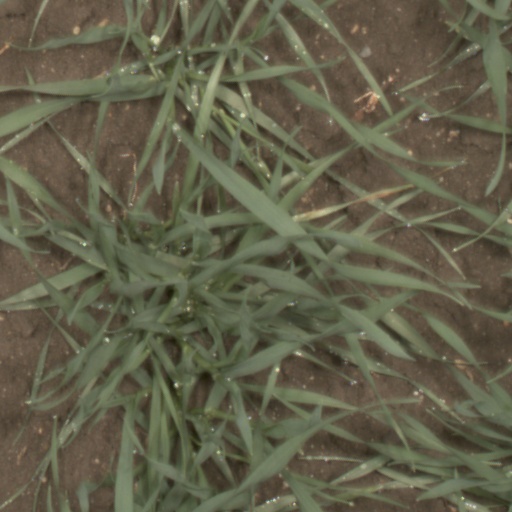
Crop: wheat